USS Caron

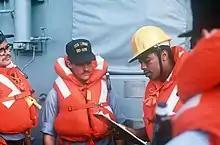
USS "Caron"'s crewmen at work on 1 July 1986

On 10 March 1986, "Caron" departed Norfolk, Virginia with the carrier battle group, for a Mediterranean deployment. During this deployment, the Action in the Gulf of Sidra took place during a freedom of navigation exercise in the Gulf of Sidra. This action saw U.S. Navy fighter aircraft shoot two Libyan Air Force fighters down. On 23 March 1986, operating with and , "Caron" moved south of the Libya–claimed "Line of Death". Libya reacted with two days of low intensity conflict in which "Caron" did not fire any weapons.